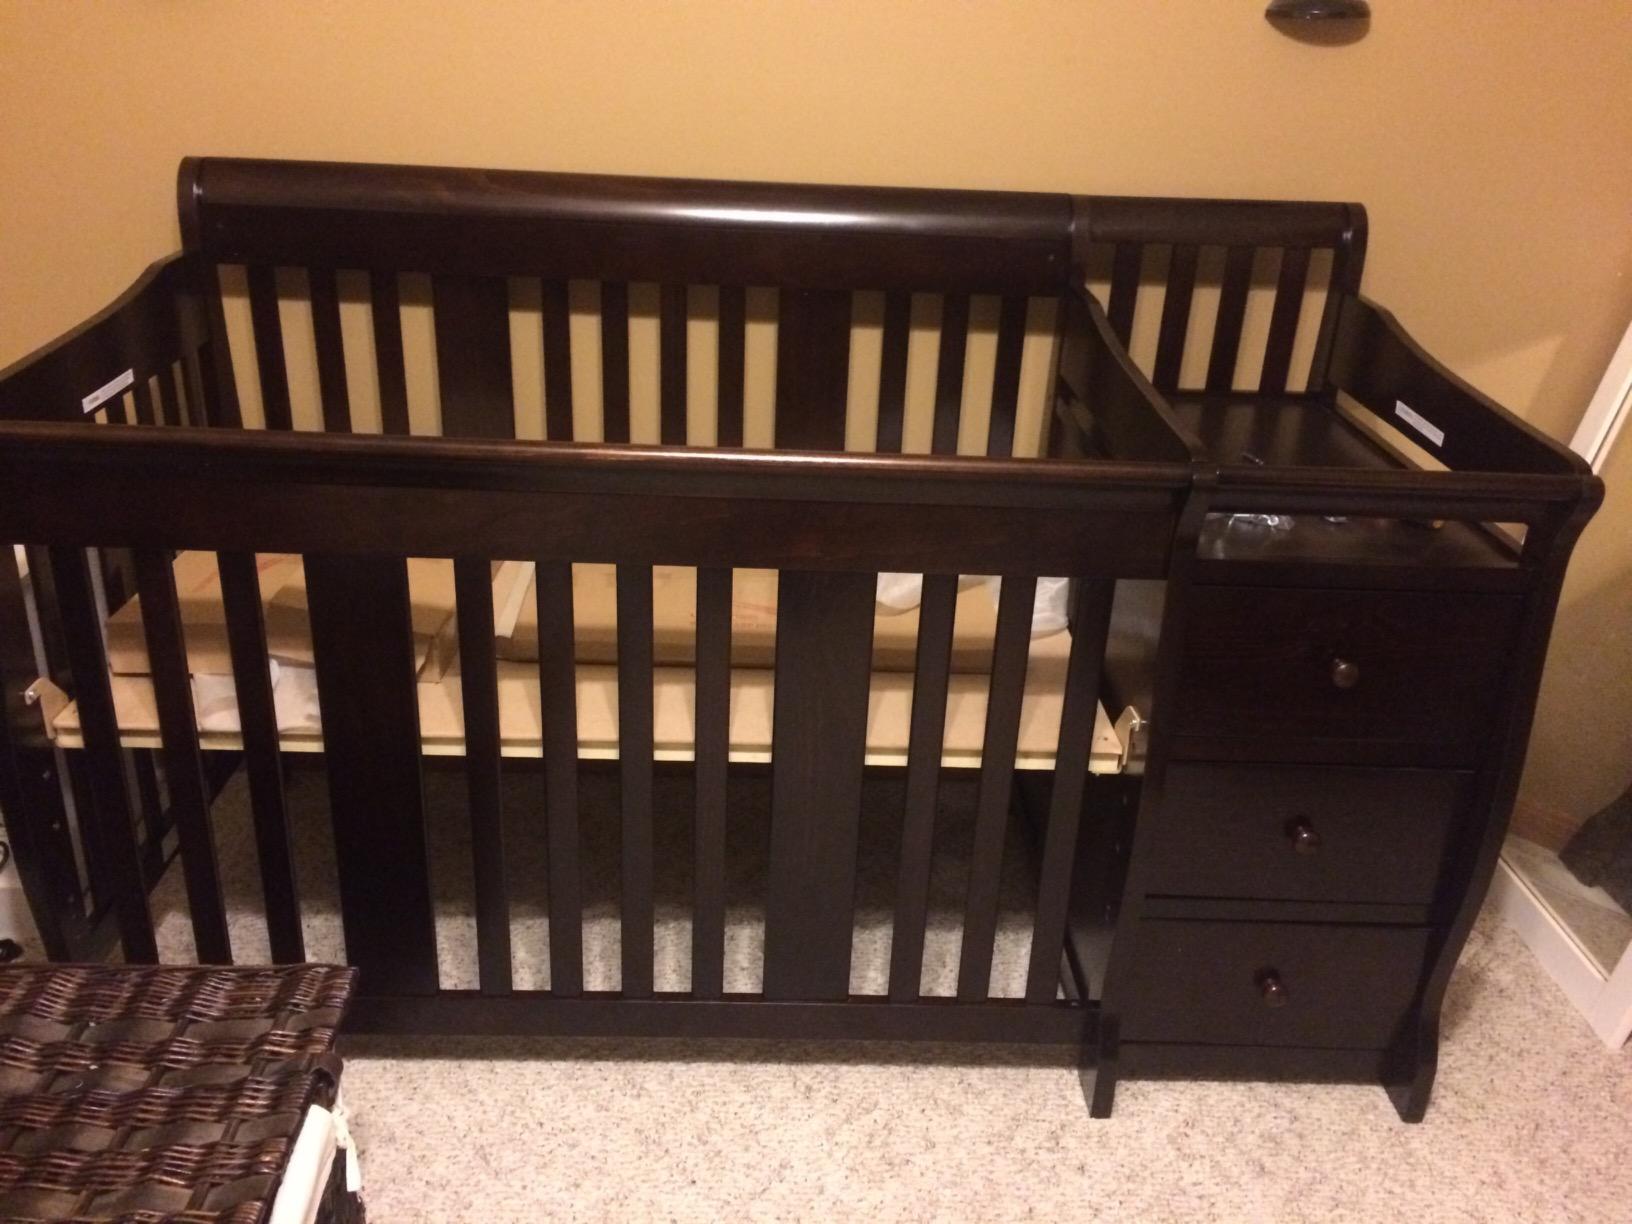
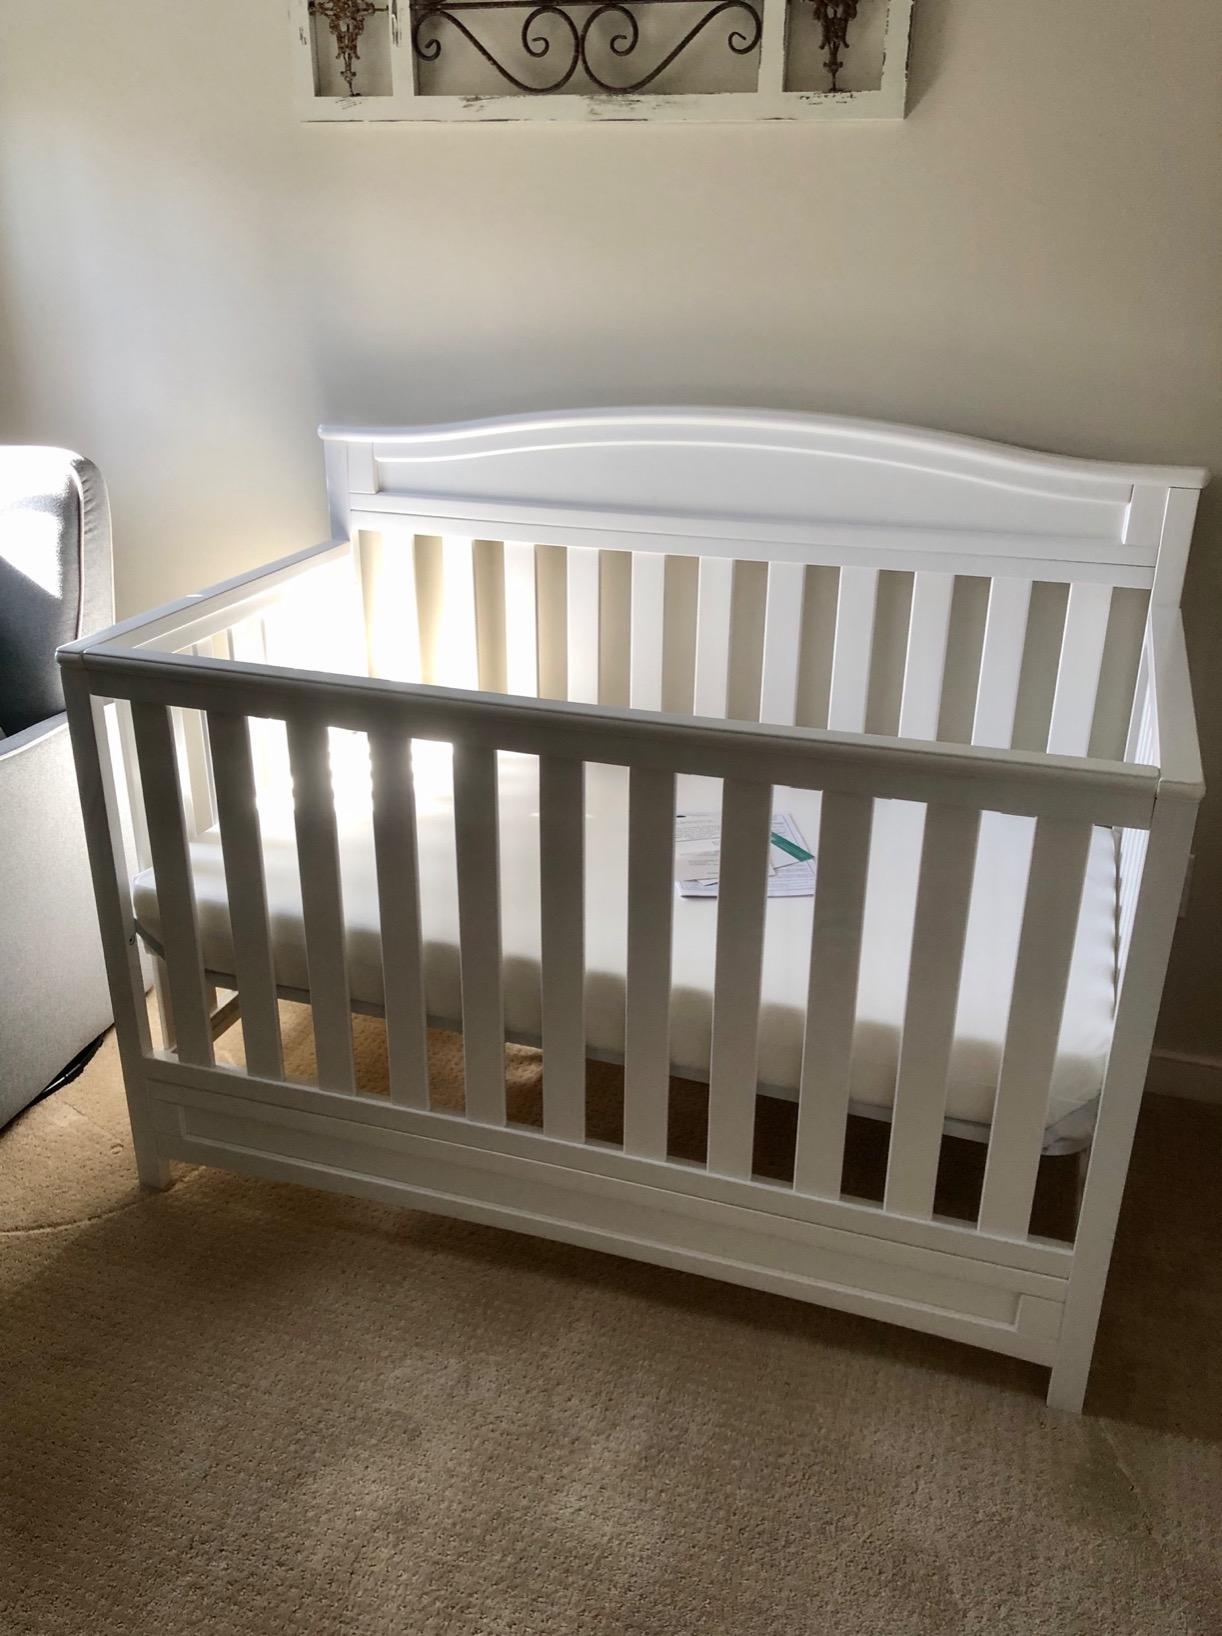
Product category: products_crib
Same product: no